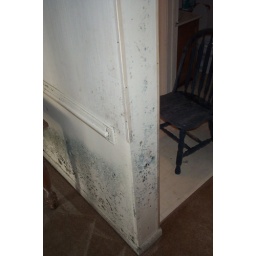
Townhouse in Virginia beach after the floor (broken pipe) in December of 2005.